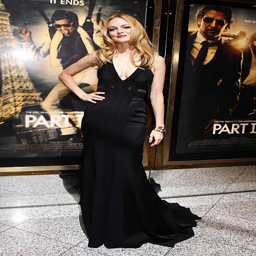
actor attends the european premiere .